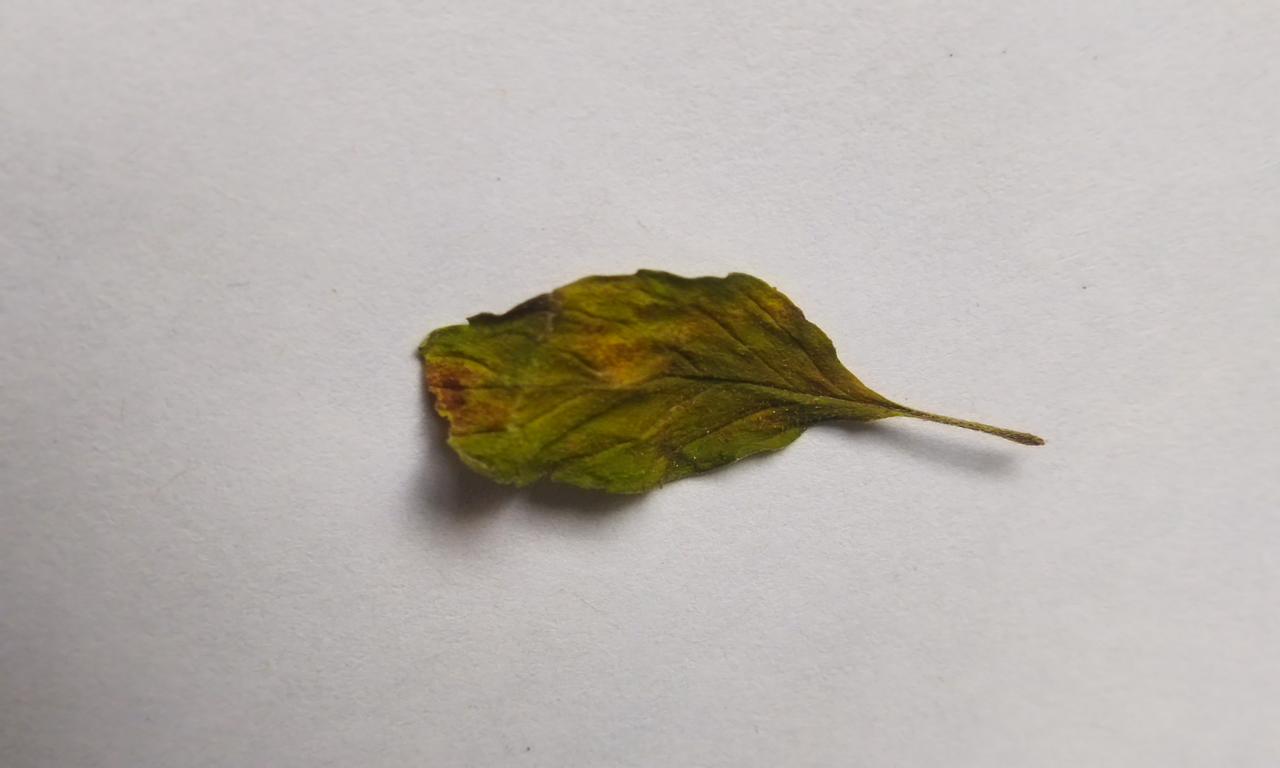
Label: Spoiled